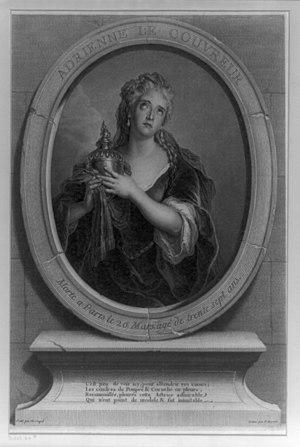
Pierre Imbert Drevet, né le 22 juin 1697 à Paris où il est mort le 27 avril 1739, est un graveur français, deuxième d'une famille d'illustres graveurs.